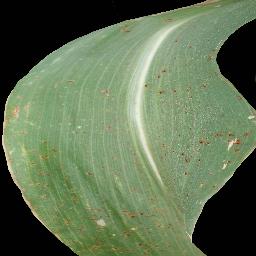
Label: Corn_(Maize)___Common_Rust